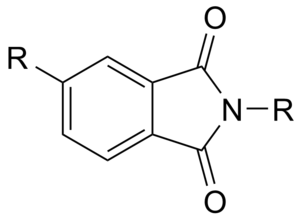
En chimie organique, un imide est un amide secondaire, c'est-à-dire un amide ou le radical ammonium est lié à deux groupes carbonyle via l'atome d'azote. Du point de vue de la nomenclature, une structure linéaire de type R-CO-NH-CO-R est un amide secondaire et non un imide.